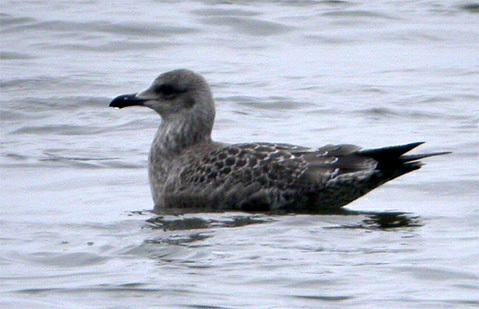
A photo of a slaty backed gull